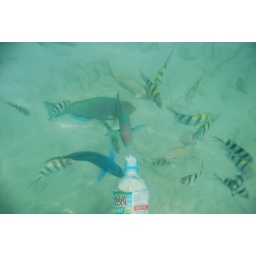
fish in the water of Sapi island